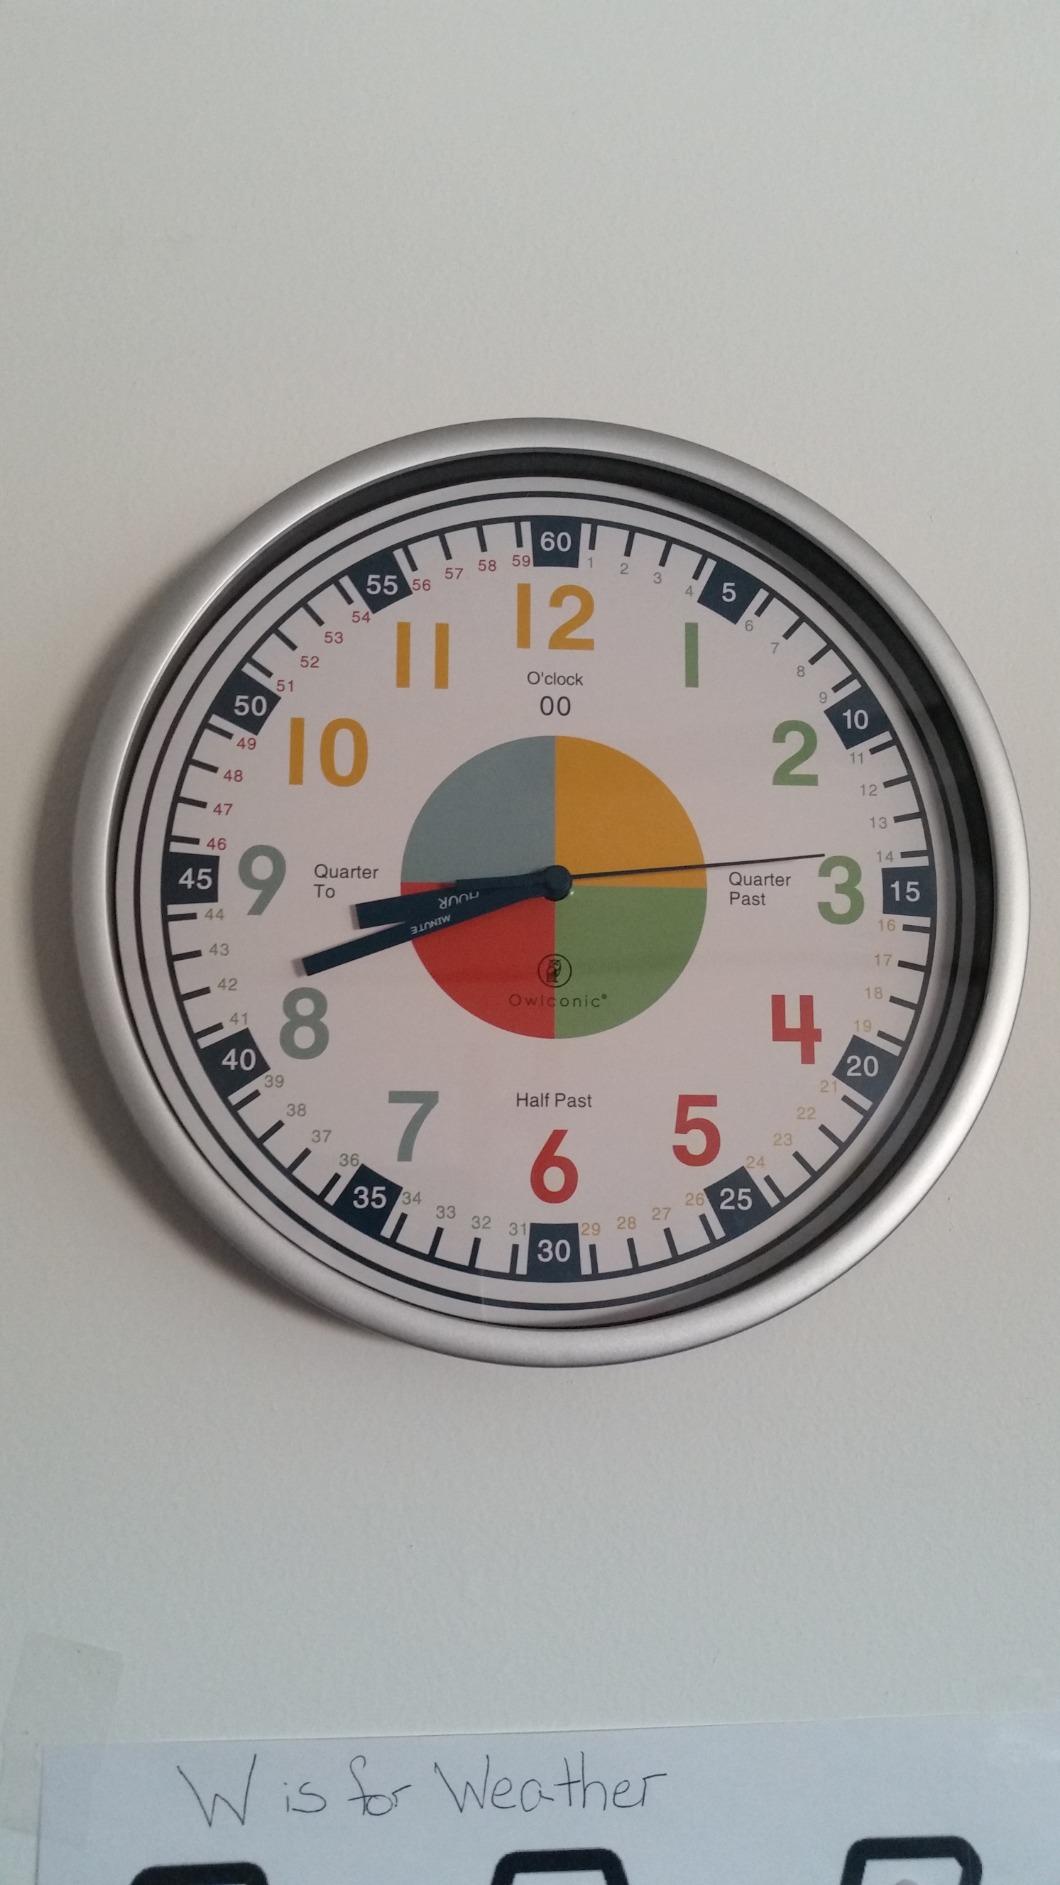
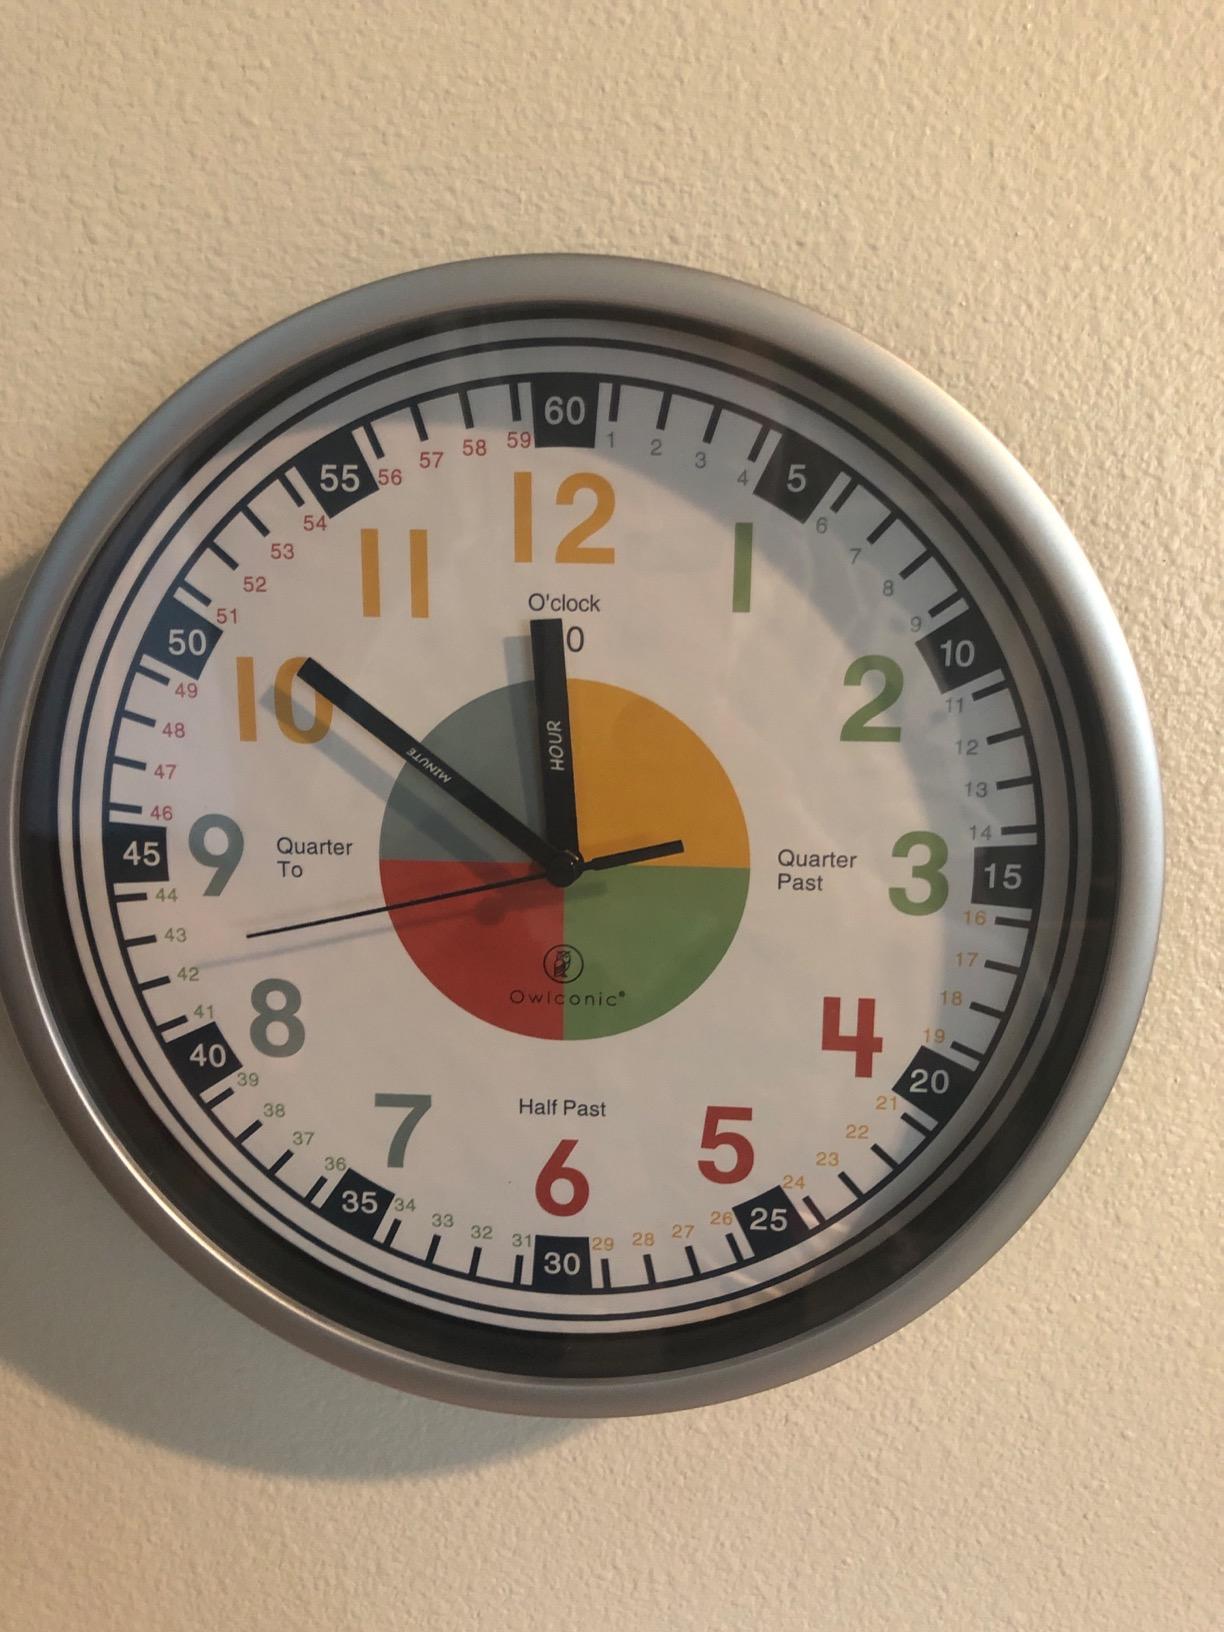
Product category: clock
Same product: yes